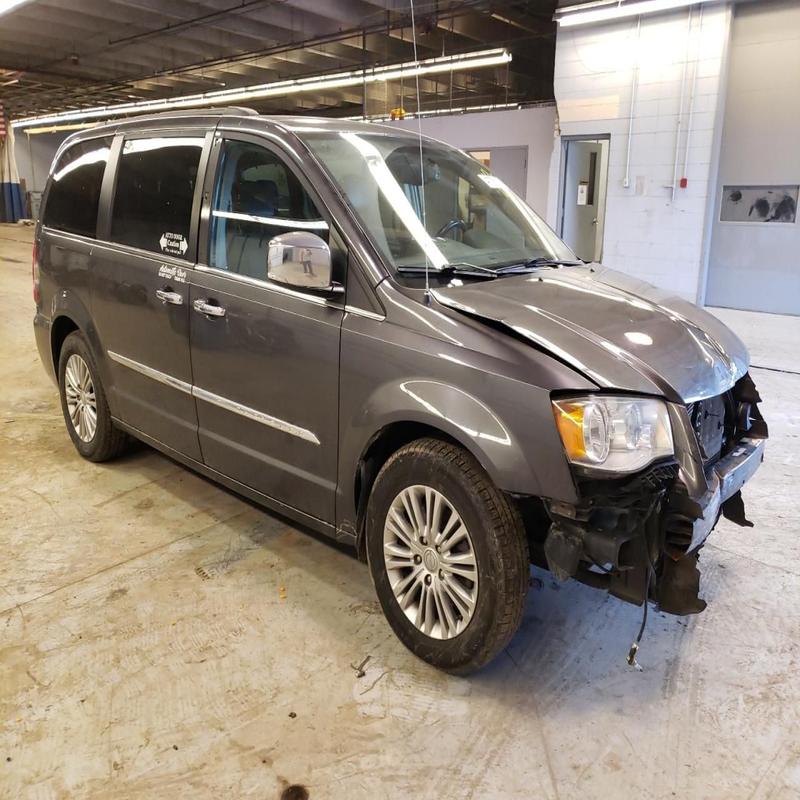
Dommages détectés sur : plaque d'immatriculation avant, pare-choc avant, capot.
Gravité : majeur